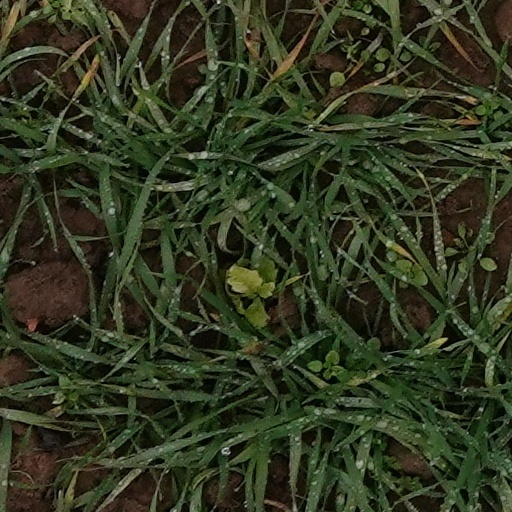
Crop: wheat